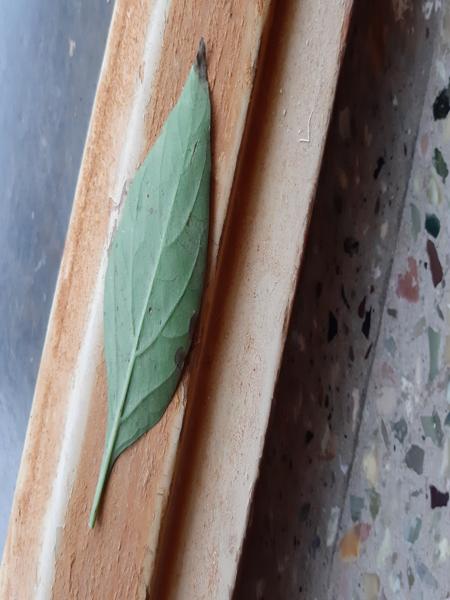
Plant: Chilly